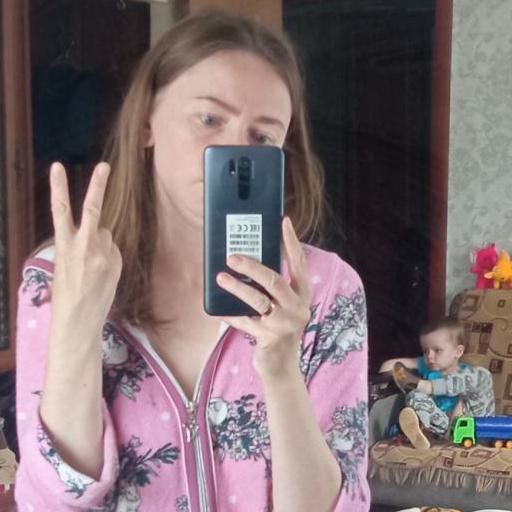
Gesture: no_gesture